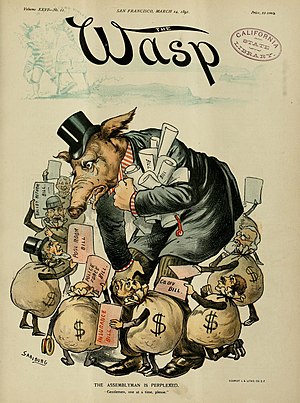
Lobbyisme
1891 tegneserie om lobbyvirksomhed
Lobbyisme er forsøg på at påvirke politiske beslutninger via en lobbyist, der optræder på vegne af en anden person eller interessegruppe. Lobbyisme kan både foregå på legal vis og på illegal vis. Lobbyisme kan ses som et gode for en beslutningstager, der dermed får adgang til balanceret information, men kan også være af det onde, hvor enkelte lobbyister evner at skaffe goder til en lille gruppe på bekostning af en stor gruppe. Det er denne tankegang, der ligger bag Aristoteles' udsagn om, at mænd rejser sammen for at drage fordel af de goder, som et sammenhold giver.